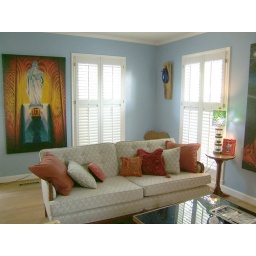
The corner glass &amp;amp; wood piece is by David Schaeffer. The couch will soon be recovered in a deep blue.